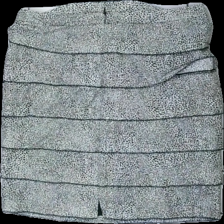
View: back
Type: Skirt
Category: Ladies
Brand: Not in the list
Brand text on label: apanage
Colors: Beige, Black
Material: 100% poly
Pattern: Animal print
Cut: Regular
Size: 48
Season: All
Price range: <50
Recommended usage: Reuse